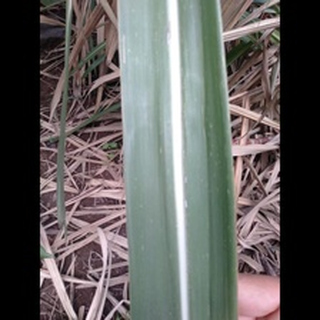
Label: healthy_sugarcane